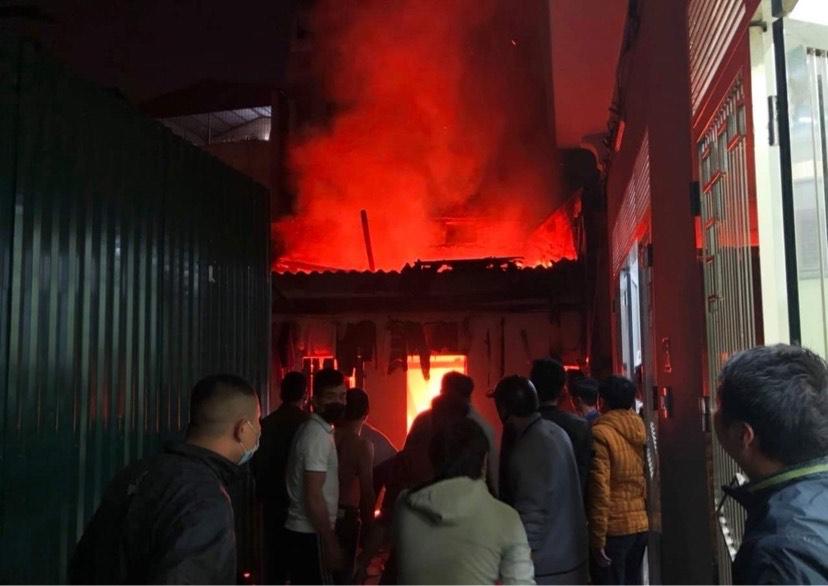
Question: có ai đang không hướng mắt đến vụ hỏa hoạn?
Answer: có nam thanh niên mặc áo trắng không hướng mắt đến vụ hỏa hoạn